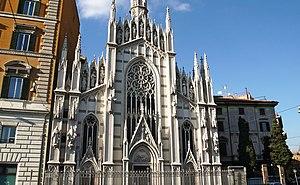
Luigi Novarese, né le 29 juillet 1914 à Casale Monferrato et décédé le 20 juillet 1984 à Rocca Priora est un prêtre catholique italien, fondateur des associations du Centre de la souffrance, du Silence opéré de la Croix et de la Ligue des Prêtres Mariannes et des Frères du malade. Il est vénéré comme bienheureux par l'Église catholique.